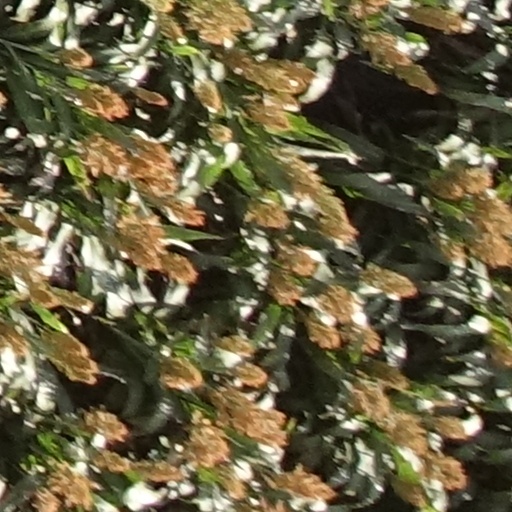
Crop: sorghum